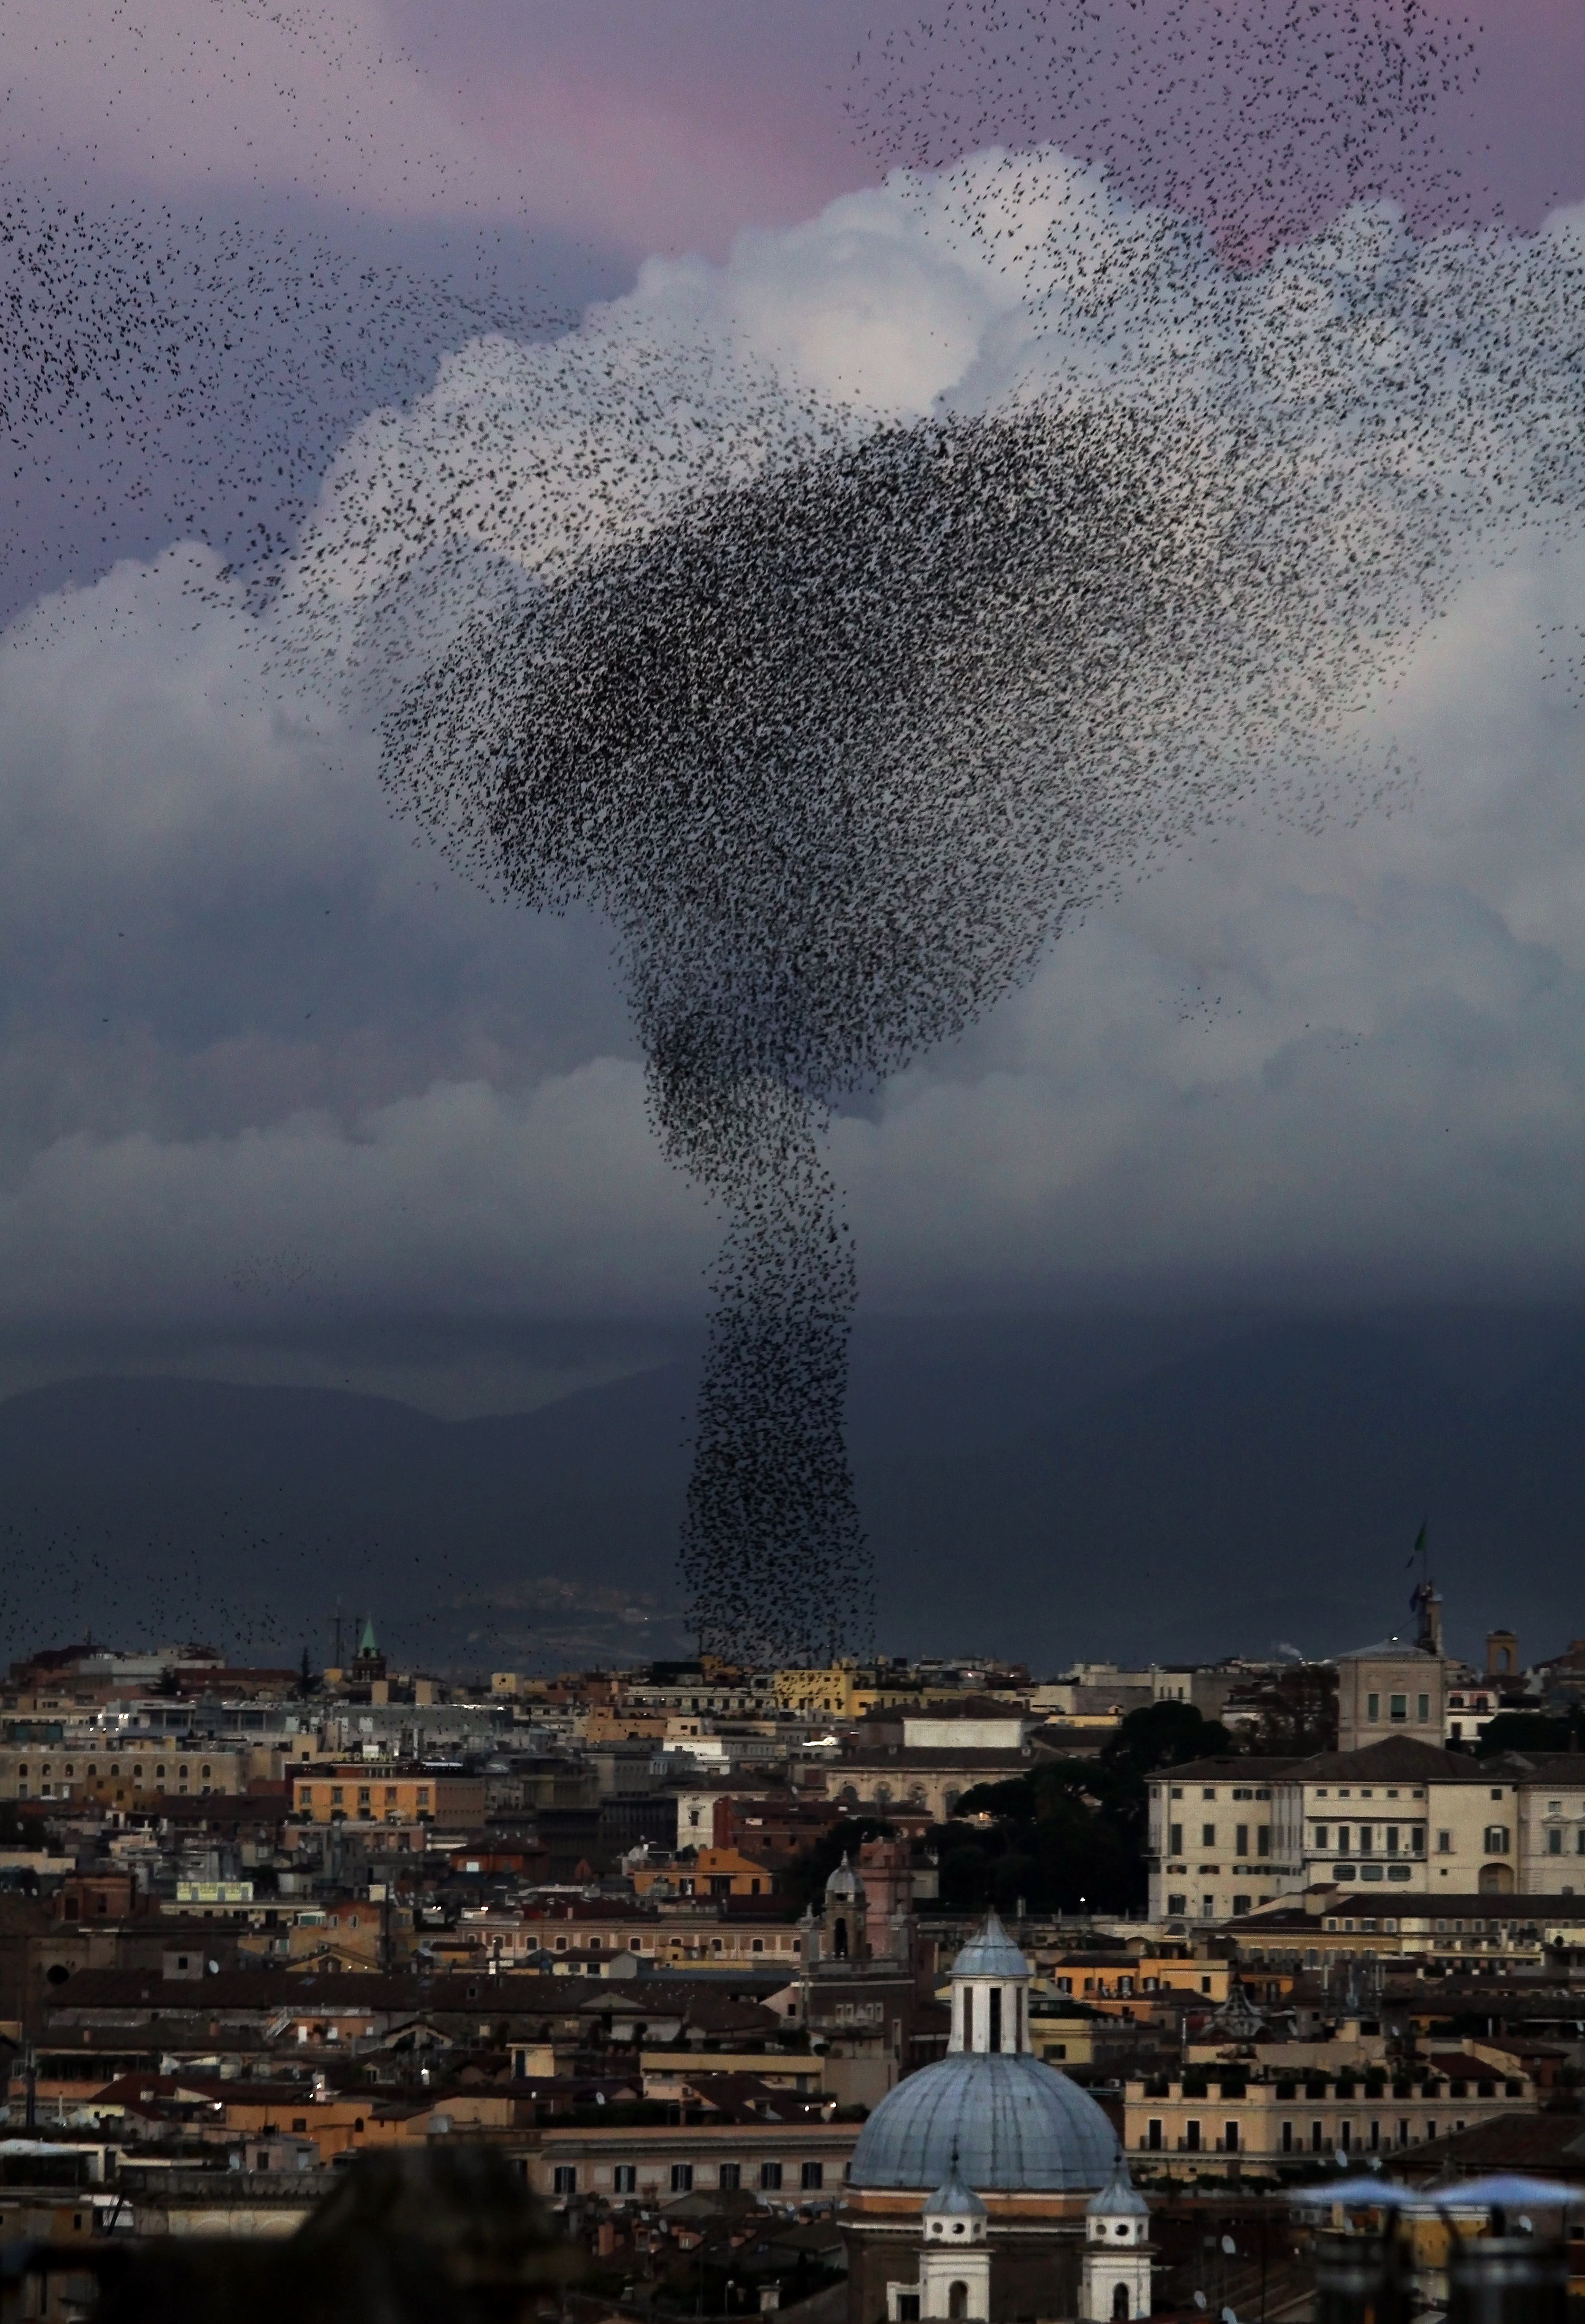
horizon, snow, winter, cloud, sky, skyline, night, morning, frost, dawn, city, skyscraper, cityscape, dusk, evening, reflection, tower, flight, weather, landmark, tornado, rome, vista, starling, swarm, flock of birds, aerial photography, urban area, atmospheric phenomenon, human settlement, atmosphere of earth